Félix Benoist

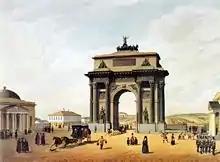
Benoist's "Triumphal Gate at Tverskaya Zastava in Moscow", 1848

Félix Benoist (15 April 1818 in Saumur – 1896 in Nantes) was a French painter and lithographer. Some of his works are in the Pushkin Museum in Moscow.